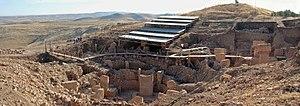
Göbekli Tepe est un site préhistorique du Néolithique précéramique A et B, occupé aux Xᵉ et IXᵉ millénaires av. J.-C., situé dans la province de Şanlıurfa, au sud-est de l’Anatolie, en Turquie, près de la frontière avec la Syrie. Au sud-ouest se trouve la ville de Şanlıurfa. Le toponyme turc Göbekli Tepe signifie « colline en forme de ventre », en référence à sa forme.